David Lange

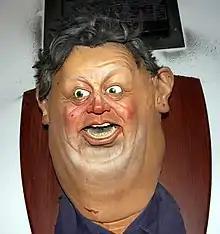
A caricature sculpture of Lange highlighting his weight

After the government was defeated in 1990, he was appointed Shadow Attorney-General by Moore. After Moore led Labour to narrow loss in the 1993 general election, Lange backed deputy leader Helen Clark for the leadership against Moore. Clark replaced Moore as Labour leader and made Lange Shadow Minister of Foreign Affairs and Shadow Minister of Racing. In 1991 and 1992 he wrote a Monday column in "The Dominion", published alternately with Simon Upton who, Lange commented, "writes erudite obfuscation tempered by occasional attempts to explain the arcana of the health reforms."